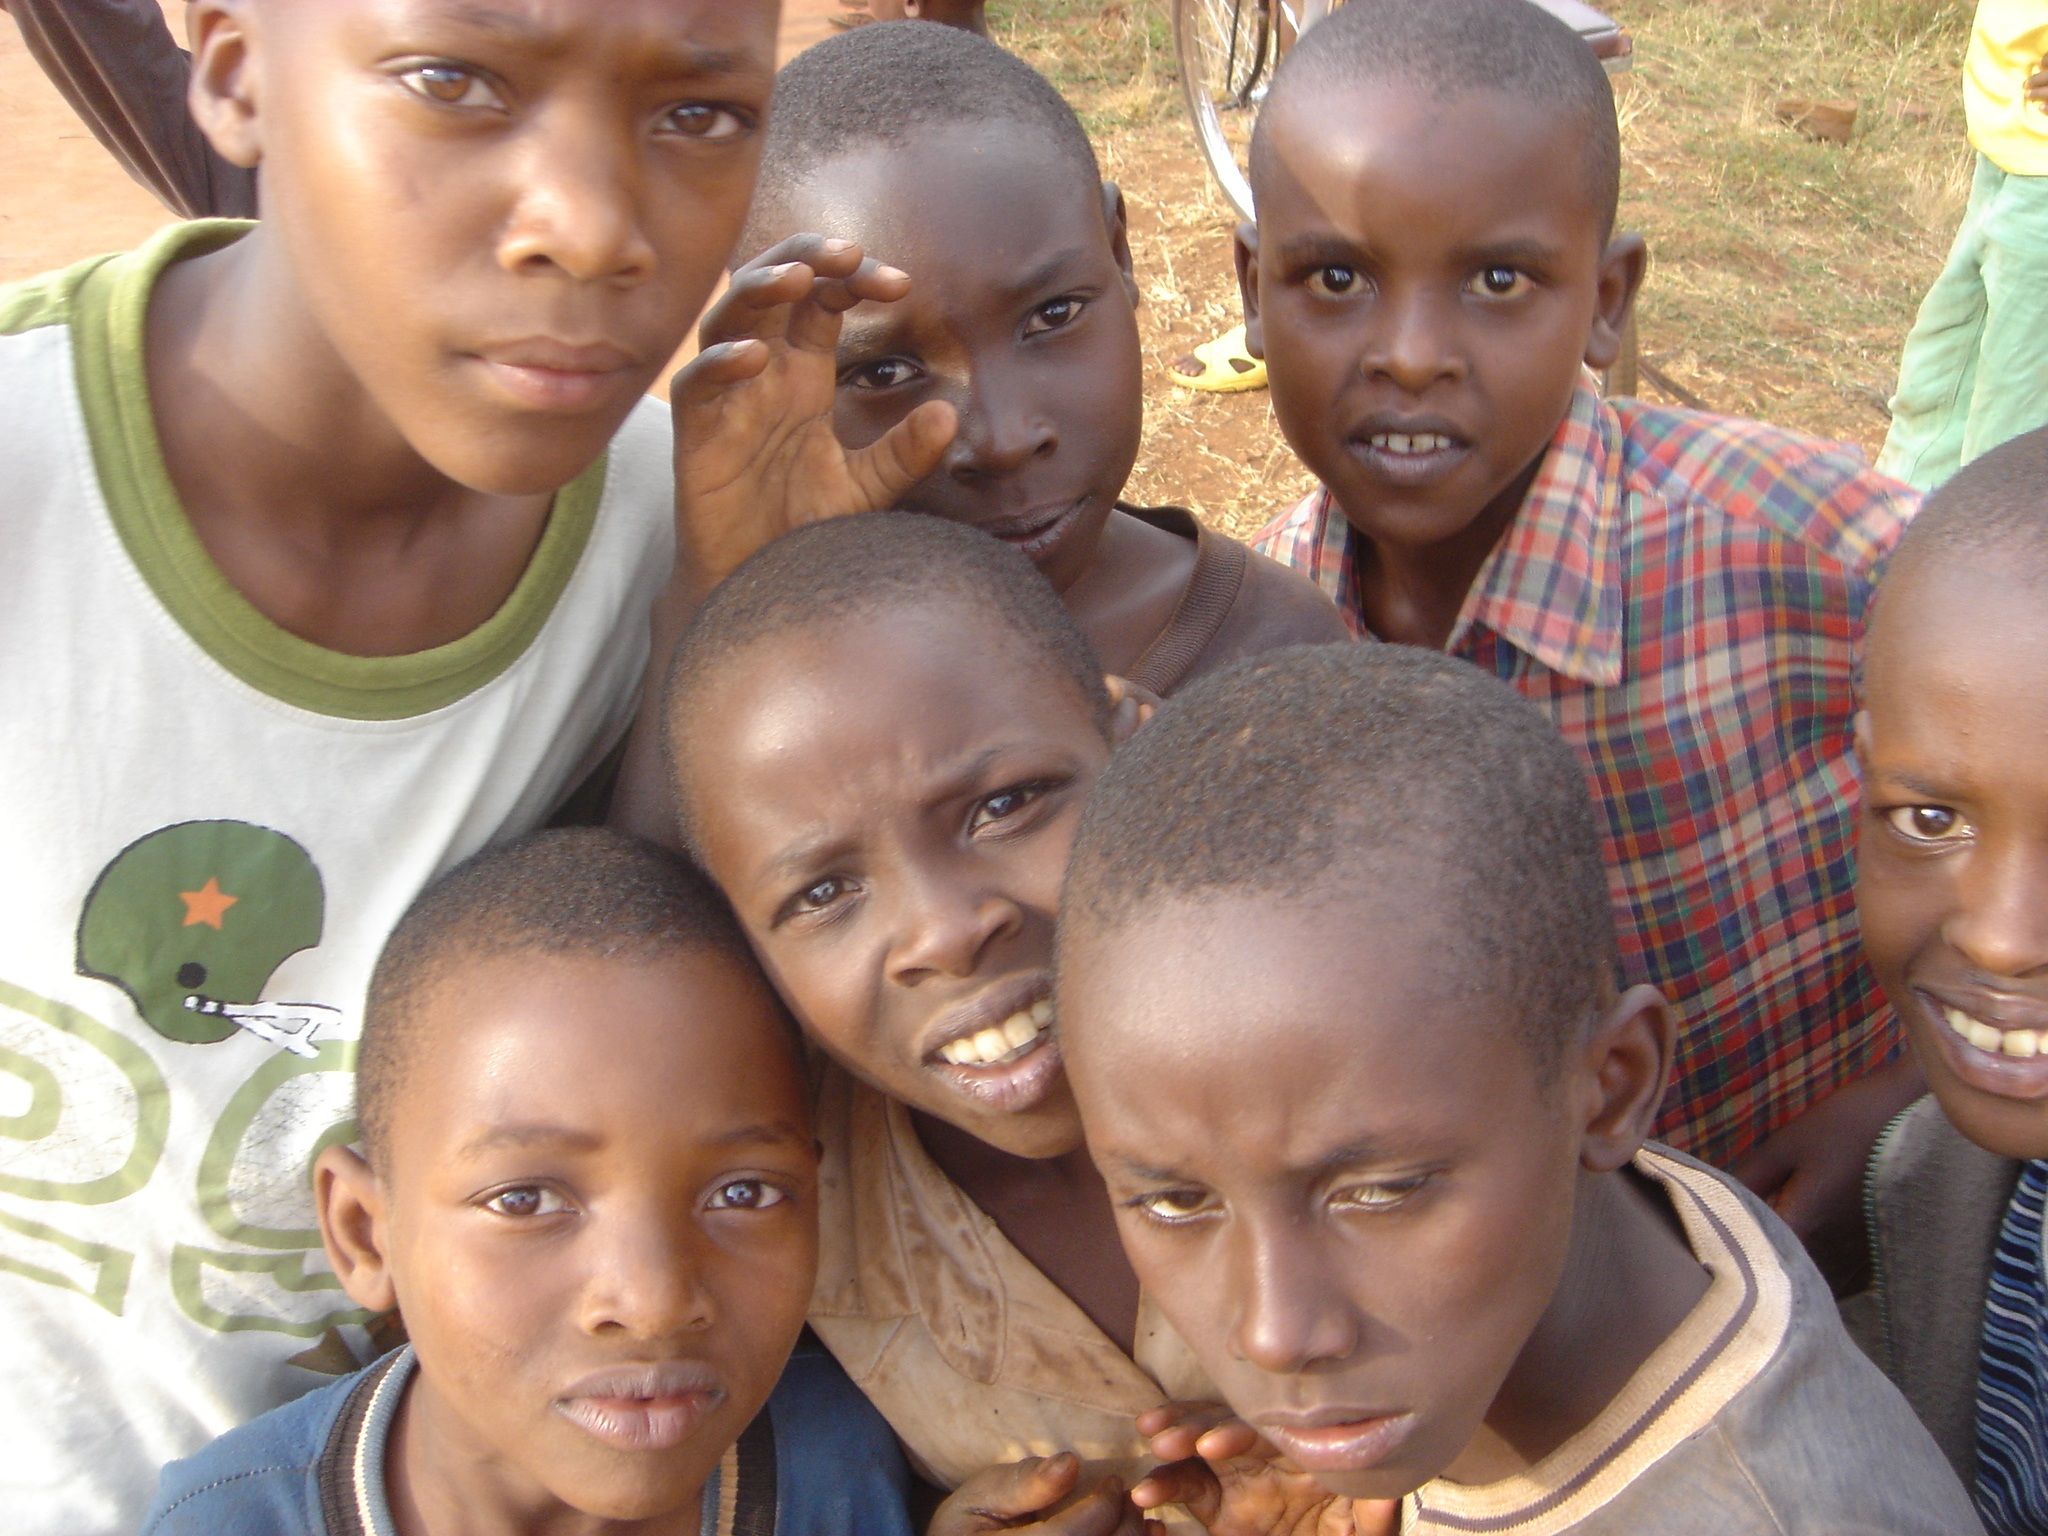
person, group, people, male, child, family, kids, fun, boys, african children